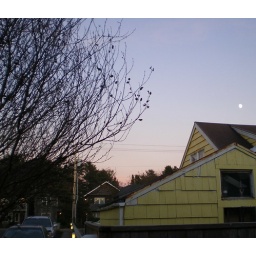
i love this shot, with the trees and and sunset and the moon over the weathered roof